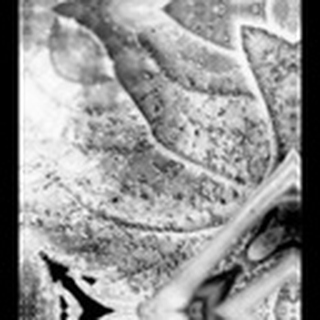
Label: cotton_aphids